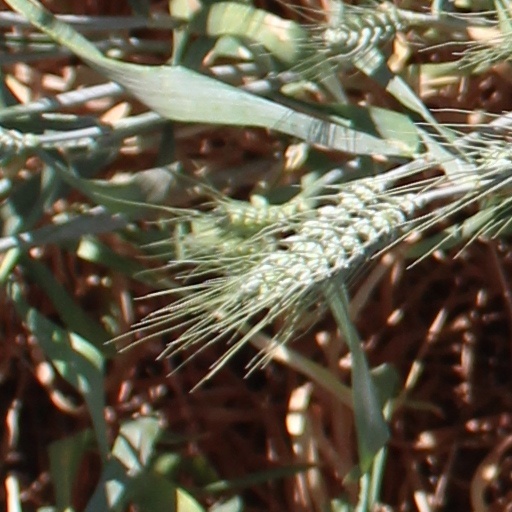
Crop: wheat